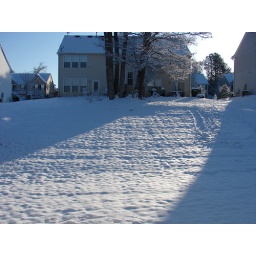
No I didnt sled.. theres uh lots of dog poop under that white stuff